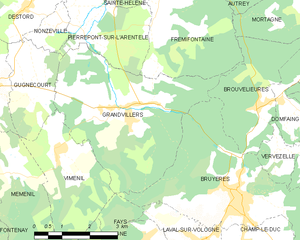
Carte des communes françaises Grandvillers
Grandvillers est une commune française située dans le département des Vosges en région Grand Est et membre de la communauté de communes Vologne-Durbion.